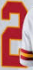
Number: 2